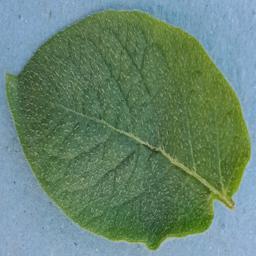
Etiqueta: Sana